It's Easier for a Camel...

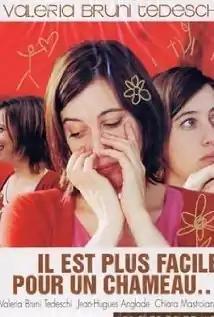
Film poster

It's Easier for a Camel... is a 2003 French comedy film written, directed by and starring Valeria Bruni Tedeschi. It was entered into the 25th Moscow International Film Festival. It won the Louis Delluc Prize for Best First Film in 2003.